Malabimba – The Malicious Whore

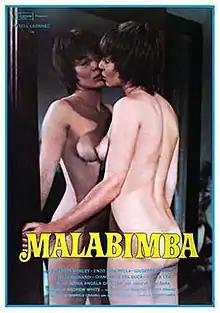

Malabimba – The Malicious Whore ( "wicked child") is a 1979 Italian sexploitation horror film directed by Andrea Bianchi.